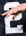
Number: 2